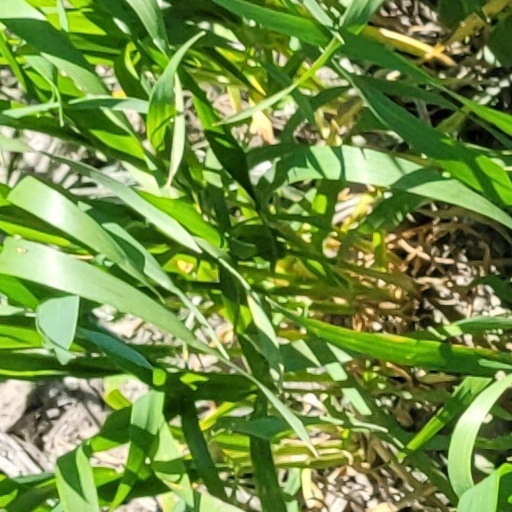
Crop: wheat